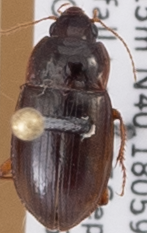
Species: Amara quenseli
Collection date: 2018-09-25
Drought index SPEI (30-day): -2.09
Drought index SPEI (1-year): -2.09
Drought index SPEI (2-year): -0.926